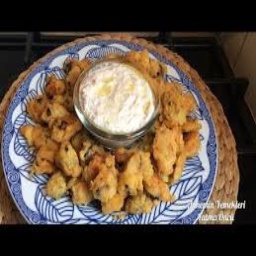
Label: fried_mussels